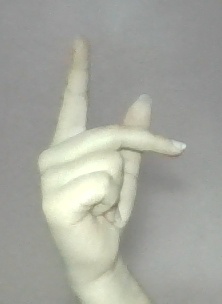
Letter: dha